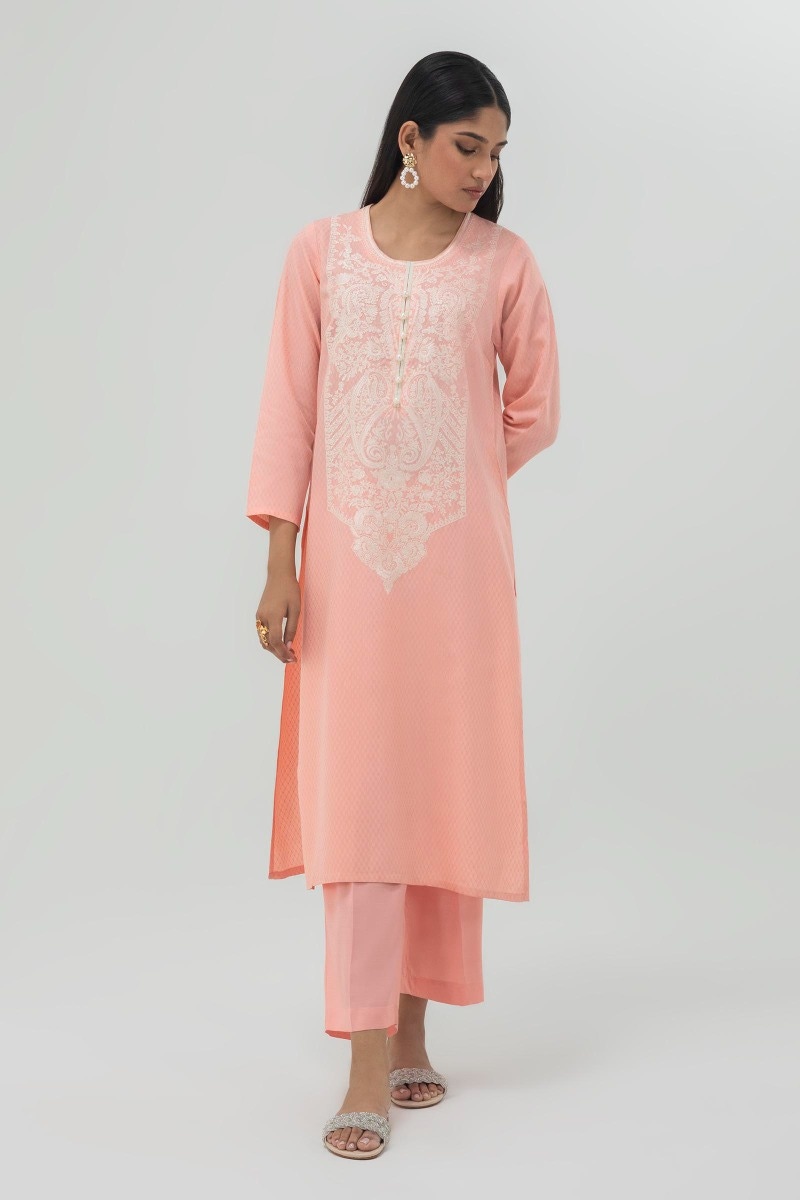
peach embroidered kurta set